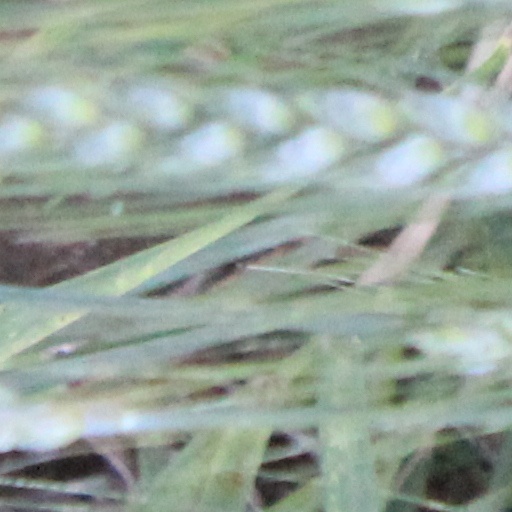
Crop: wheat